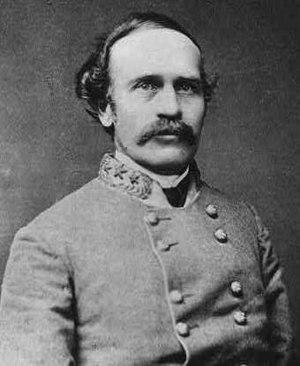
La bataille de Lewis's Farm s'est déroulée le 29 mars 1865 dans le comté de Dinwiddie, en Virginie, vers la fin de la guerre de Sécession. Lors de batailles décisives à la fin de la campagne de Richmond – Petersburg, que l'on désigne habituellement comme le siège de Petersburg, en commençant par celle de Lewis's Farm, l'armée de l'Union commandée par le lieutenant général Ulysses S. Grant déloge l'armée confédérée de Virginie du Nord. du général Robert E. Lee hors des lignes défensives de Petersburg et de la capitale confédérée de Richmond. De nombreux historiens et le service des parcs nationaux des États-Unis considèrent la bataille de Lewis's Farm comme la première bataille de la campagne d'Appomattox, qui aboutit à la reddition de l'armée de Lee le 9 avril 1865.
Bushrod Rust Johnson est l'un des quelques généraux confédérés nés dans le nord de la guerre de Sécession. Professeur d'université, il est actif dans les milices du Kentucky et du Tennessee, et au déclenchement des hostilités, il se range du côté du Sud. En tant que commandant divisionnaire, il réussit à éviter la capture à fort Donelson, mais est blessé à Shiloh. Il sert sous le commandement de Lee pendant les 10 mois du siège de Petersburg, se rendant avec lui à Appomattox.